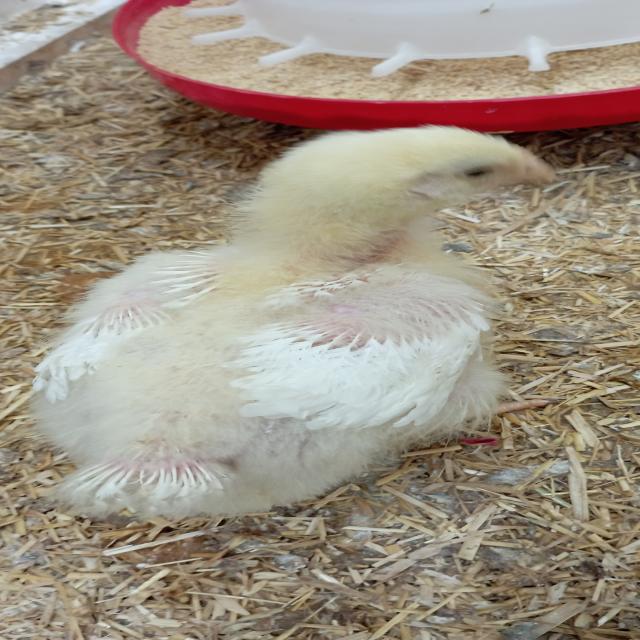
Weight: 569 g